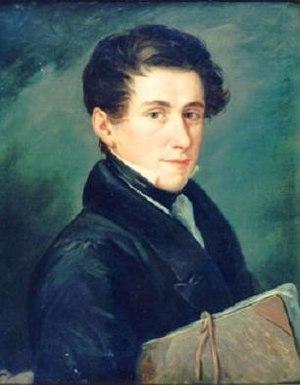
Leonardo Alenza est un peintre espagnol romantique. Tout en manifestant l'influence directe de Goya, il est considéré comme l'un des initiateurs du costumbrismo, tendance littéraire et artistique, qui, au-delà de la représentation des us et coutumes régionales, peint d'une manière plus crue et plus directe la réalité sociale du moment. Chez Alenza, cette tendance prend une dimension tragique et satirique dont l'exemple le mieux connu sont ses représentations théâtralisées du suicide romantique qu'il n'hésite pas à tourner en dérision.